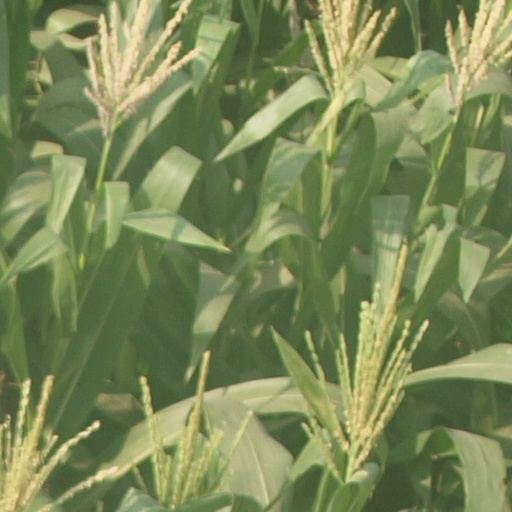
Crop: maize; corn